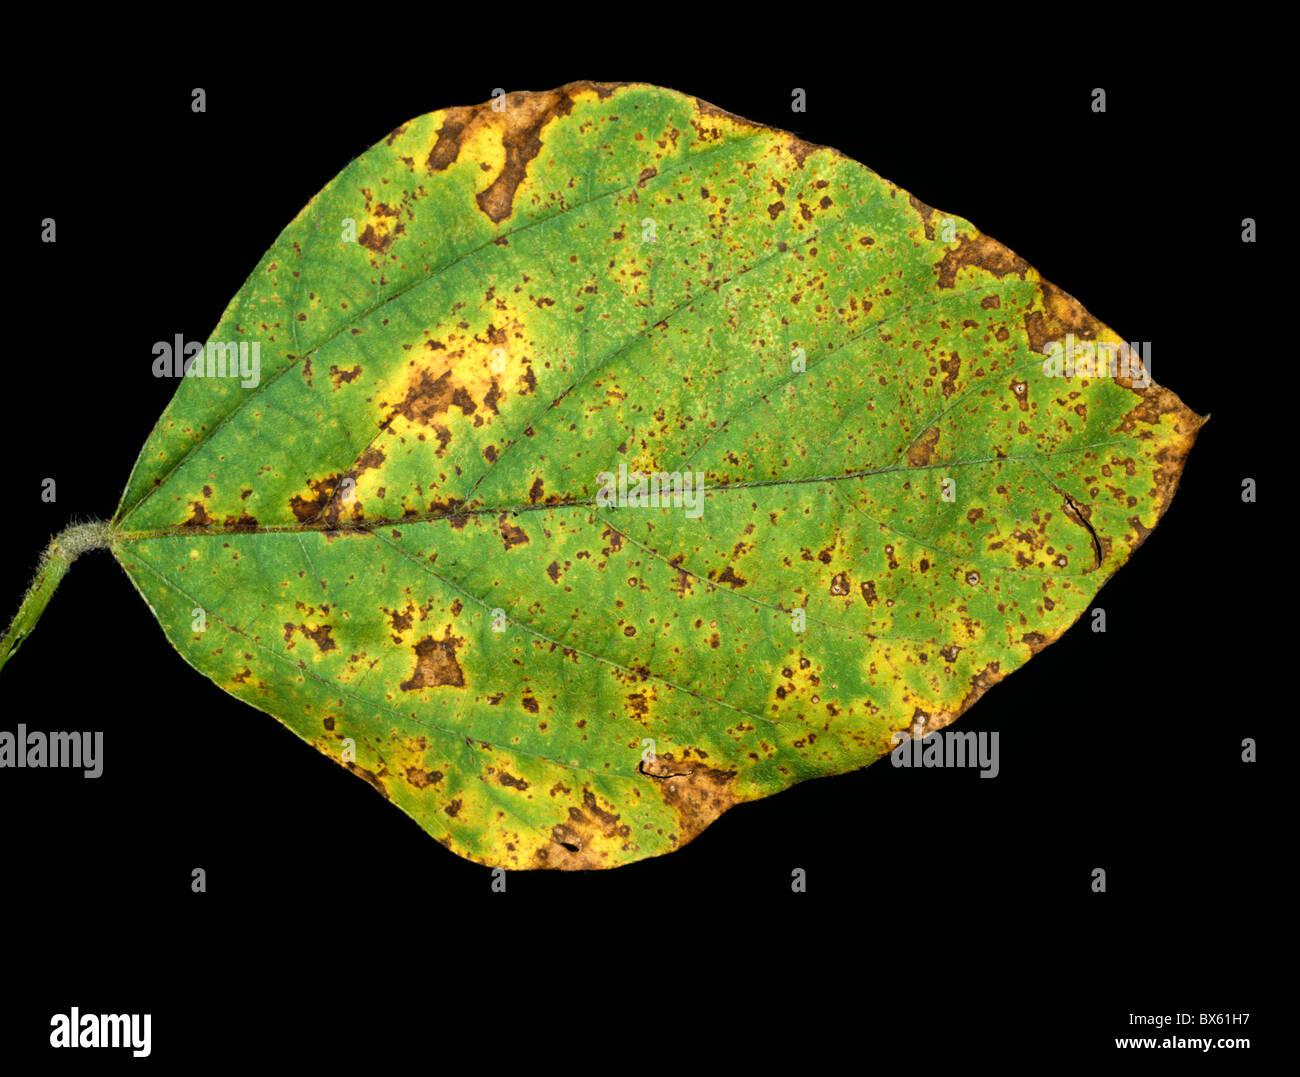
Plant: Soybean
Disease: soybean bacterial blight